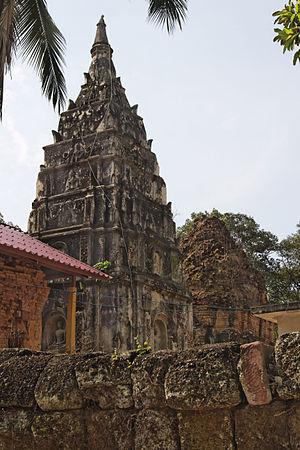
Ku Phra Kona est un temple khmer situé dans la province de of Roi Et